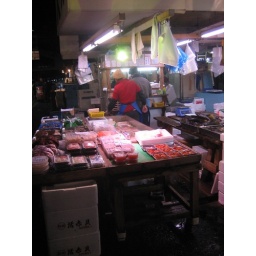
Typical stand in the market where fresh fish is sold.